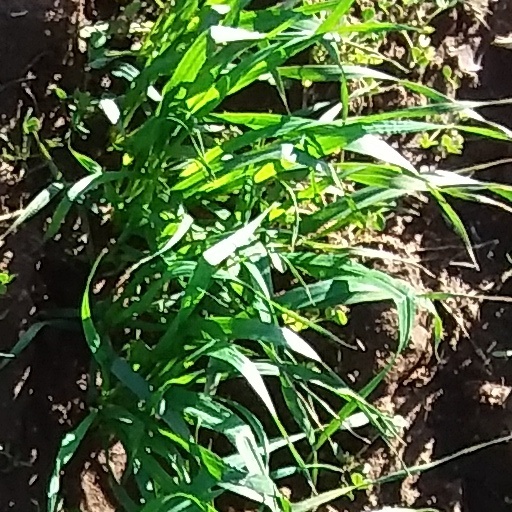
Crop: wheat